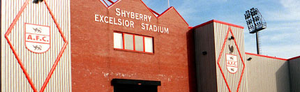
L'Excelsior Stadium est un stade de football situé à Airdrie, dans le North Lanarkshire en Écosse. Les Airdrieonians en sont le club résident.